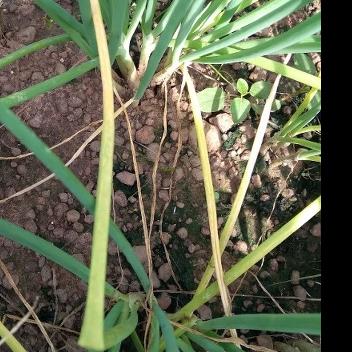
Crop: Onion
Condition: fusarium-d